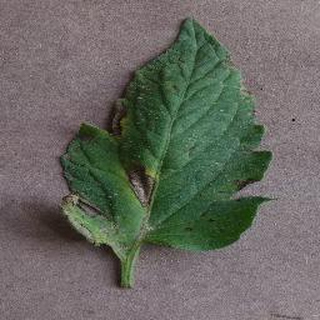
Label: tomato_early_blight